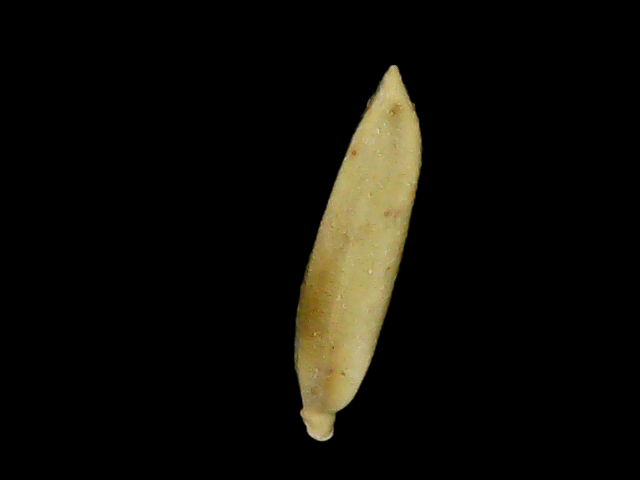
Rice variety: Bd75